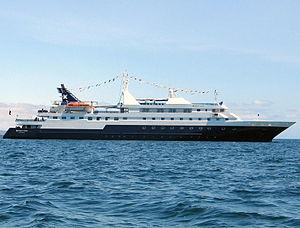
Le Celebrity Xpedition de l'opérateur Celebrity Cruises aux Galapagos
Le Xpedition est un petit navire de croisière construit en Allemagne pour la flotte de Celebrity Cruises.
Celebrity Cruises est une compagnie maritime américaine spécialisée dans les croisières. Elle est basée à Miami en Floride. Cette compagnie est la propriété depuis 1997 de Royal Caribbean Cruise Line, tout comme Pullmantur Cruise et Azamara Cruises.